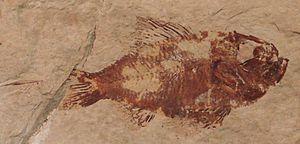
Les Ctenothrissiformes forment un ordre éteint de poissons téléostéens ayant vécu au Crétacé supérieur.